CrossFit Games

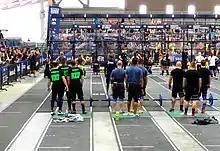
Team event at the SoCal Regional in 2014

The Open was introduced in 2011 and participation is open to anyone over a certain age limit (14 since 2015) and at any skill level. The Open is held over a number of weeks, and a series of workouts are released weekly for competitors to complete. Athletes who wish to progress further in individual competitions need to perform the workouts as prescribed ("Rx'd"), but others who want to take part only in the Open can "scale" their workouts to be easier to suit their ability, or choose the foundation or equipment-free options introduced in 2021. Each week competitors perform the workouts and submit their scores online before a specified time supported by either videos of their workouts or validations by a CrossFit affiliate. In every event, the competitors are ranked according to their performance with points awarded directly corresponding to their rank (i.e. one point for first, two for second, etc.), and the winner is the one with the lowest cumulative points over the course of the Open.